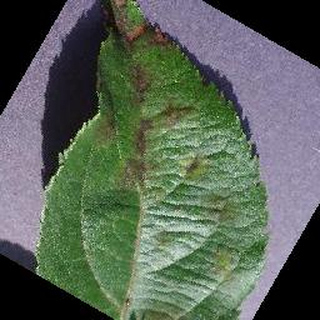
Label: apple_apple_scab